White-faced ibis

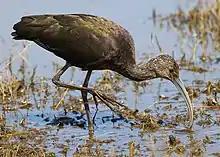
Juvenile feeding

The white-faced ibis bears a strong resemblance to the related glossy ibis, and in the past was sometimes considered to be a subspecies of the glossy ibis. Another theory was that a small population of glossy ibis dispersed to the Americas, which became isolated and evolved into a separate species. However, recent molecular phylogenetic studies show that the white-faced ibis may actually be paraphyletic. In fact, members of the white-faced ibis populations in the United States appear to be more closely related to glossy ibises than to members of white-faced ibis populations in Southern Brazil.